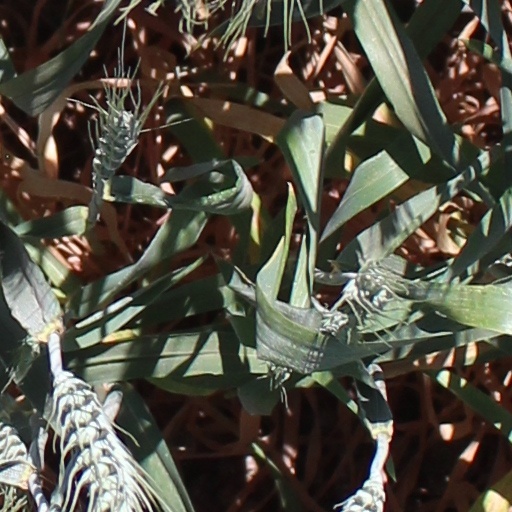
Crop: wheat